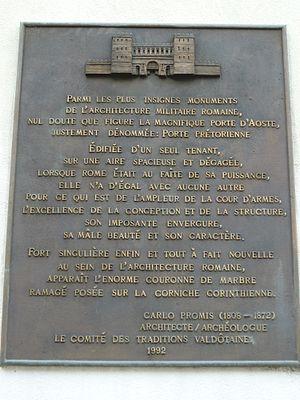
Plaque aux portes prétoriennes à Aoste (Vallée d'Aoste - Italie)
Les Portes romaines d'Aoste sont les quatre portes principales de la ville romaine d'Augusta Prætoria Salassorum, aujourd'hui Aoste, qui présente la structure typique des villes romaines, à croix latine.
L'Enceinte romaine et les tours d'Aoste remontent à l'époque romaine. Certaines tours ont été édifiées ensuite.